Rick Lovato

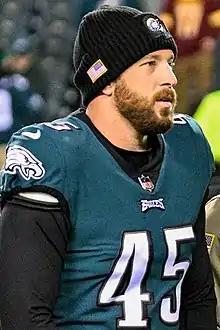
Lovato with the Philadelphia Eagles in 2022

Richard Peter Lovato Jr. (born September 9, 1992) is an American professional football long snapper in the National Football League (NFL). He played college football for the Old Dominion Monarchs. Lovato was signed by the Chicago Bears as an undrafted free agent in 2015. Lovato was the long snapper for the Philadelphia Eagles from 2017-2024, a was a starting member of the Eagles' two Super Bowl winning teams in that span (i.e. LII, and LIX). He has also played for the Green Bay Packers and Washington Redskins.